Alf Schnéevoigt

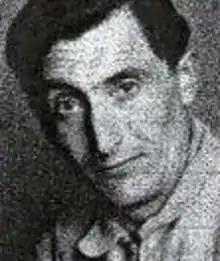
Alf Schnéevoigt ca. 1940

Alf Schnéevoigt (25 December 1915 – 22 April 1982) was a Danish photographer born to George Schnéevoigt and Henriette Mathilde Frederiksen. At the beginning of World War II Schnéevoigt worked as a film photographer at ASA. He was subsequently with Frikorps Danmark on the eastern front and photographed for Die Deutsche Wochenschau.